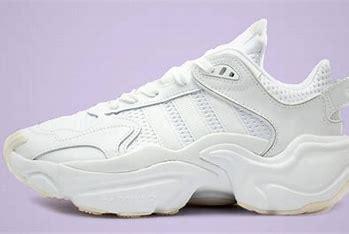
Brand: Adidas
Model: Magmur Runner